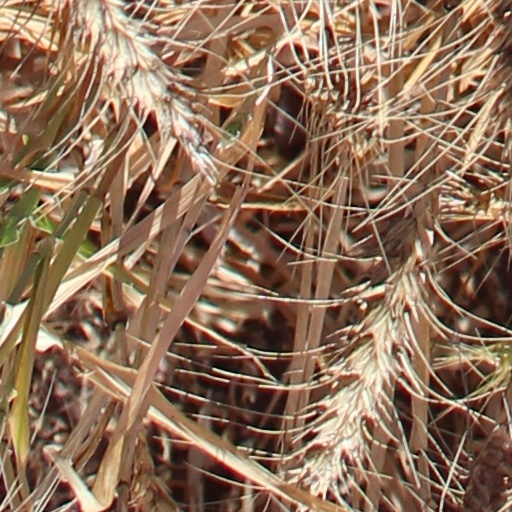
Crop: wheat